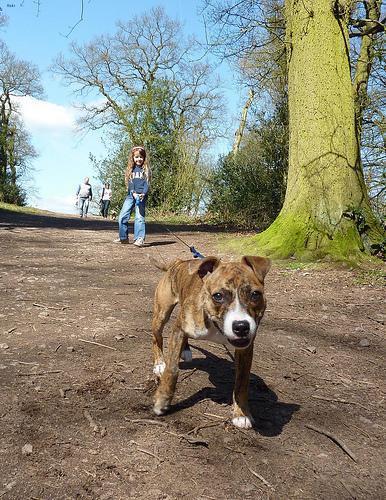
staffordshire bull terrier